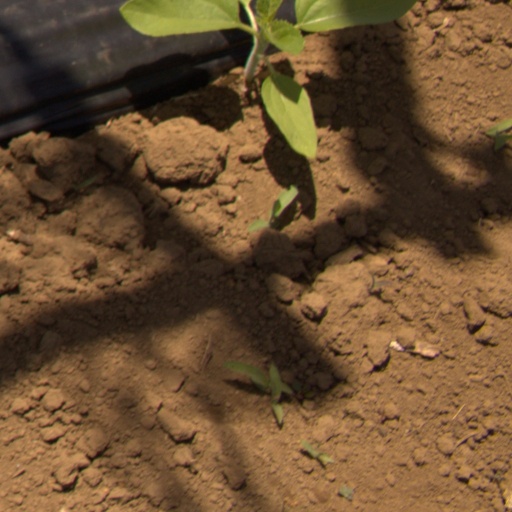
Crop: Jerusalem artichoke